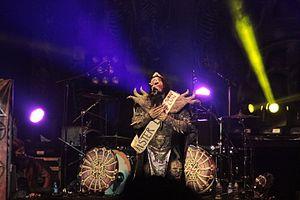
Mr Lordi, Lordi, Helfest 2013, Fr-44-Clisson.